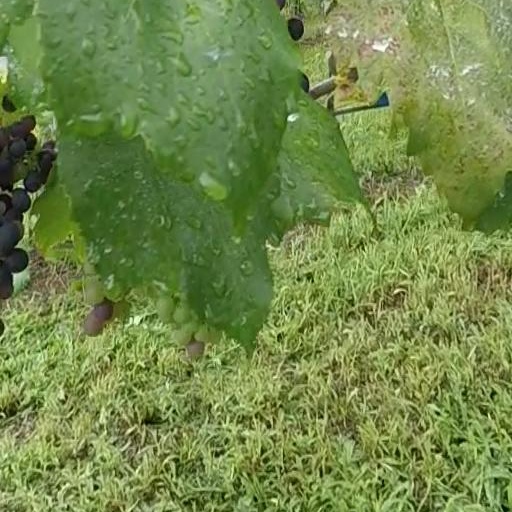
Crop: grape